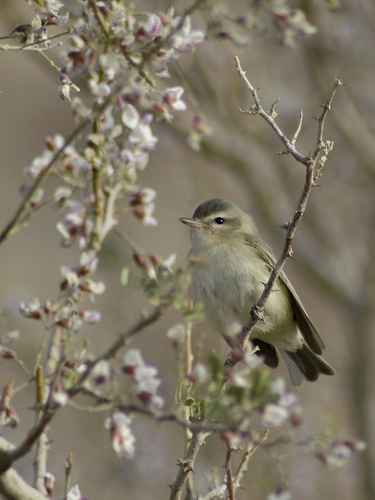
this bird has a white belly and breast with a gray crown and secondaries.
this tiny bird is gray with a small head, short beak and a fanned tale.
a medium bird with a white belly, brown wings, and brown crown.
this bird has a speckled belly and breast with a short pointy bill.
this small bird has an olive colored body, dark grey crown and a light grey chest.
this bird has wings that are black and has a yellow belly
this bird is whtie with grey and has a very short beak.
this bird is white with brown and has a very short beak.
this bird is white with brown and has a very short beak.
a small bird with a grayish body and a small beak.
Species: Warbling Vireo